Kural

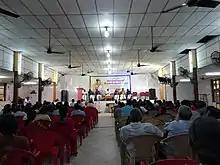
A Kural discourse in Chennai in January 2019

Additional Valluvar shrines in South India are found at Tiruchuli, Periya Kalayamputhur, Thondi, Neduvasal, Kanjoor Thattanpady, Senapathy, and Vilvarani. Many of these communities, including those in Mylapore and Tiruchuli, consider Valluvar as the 64th Nayanmar of the Saivite tradition and worship him as god and saint. According to T. Dharmaraj, head of the folklore department at Madurai Kamaraj University, many people in the state of Tamil Nadu claim Valluvar to be their ancestor, along with Avvaiyar, Kapilar, and Sage Agastya. He adds that people from the southern districts of Tamil Nadu worship Valluvar as god.